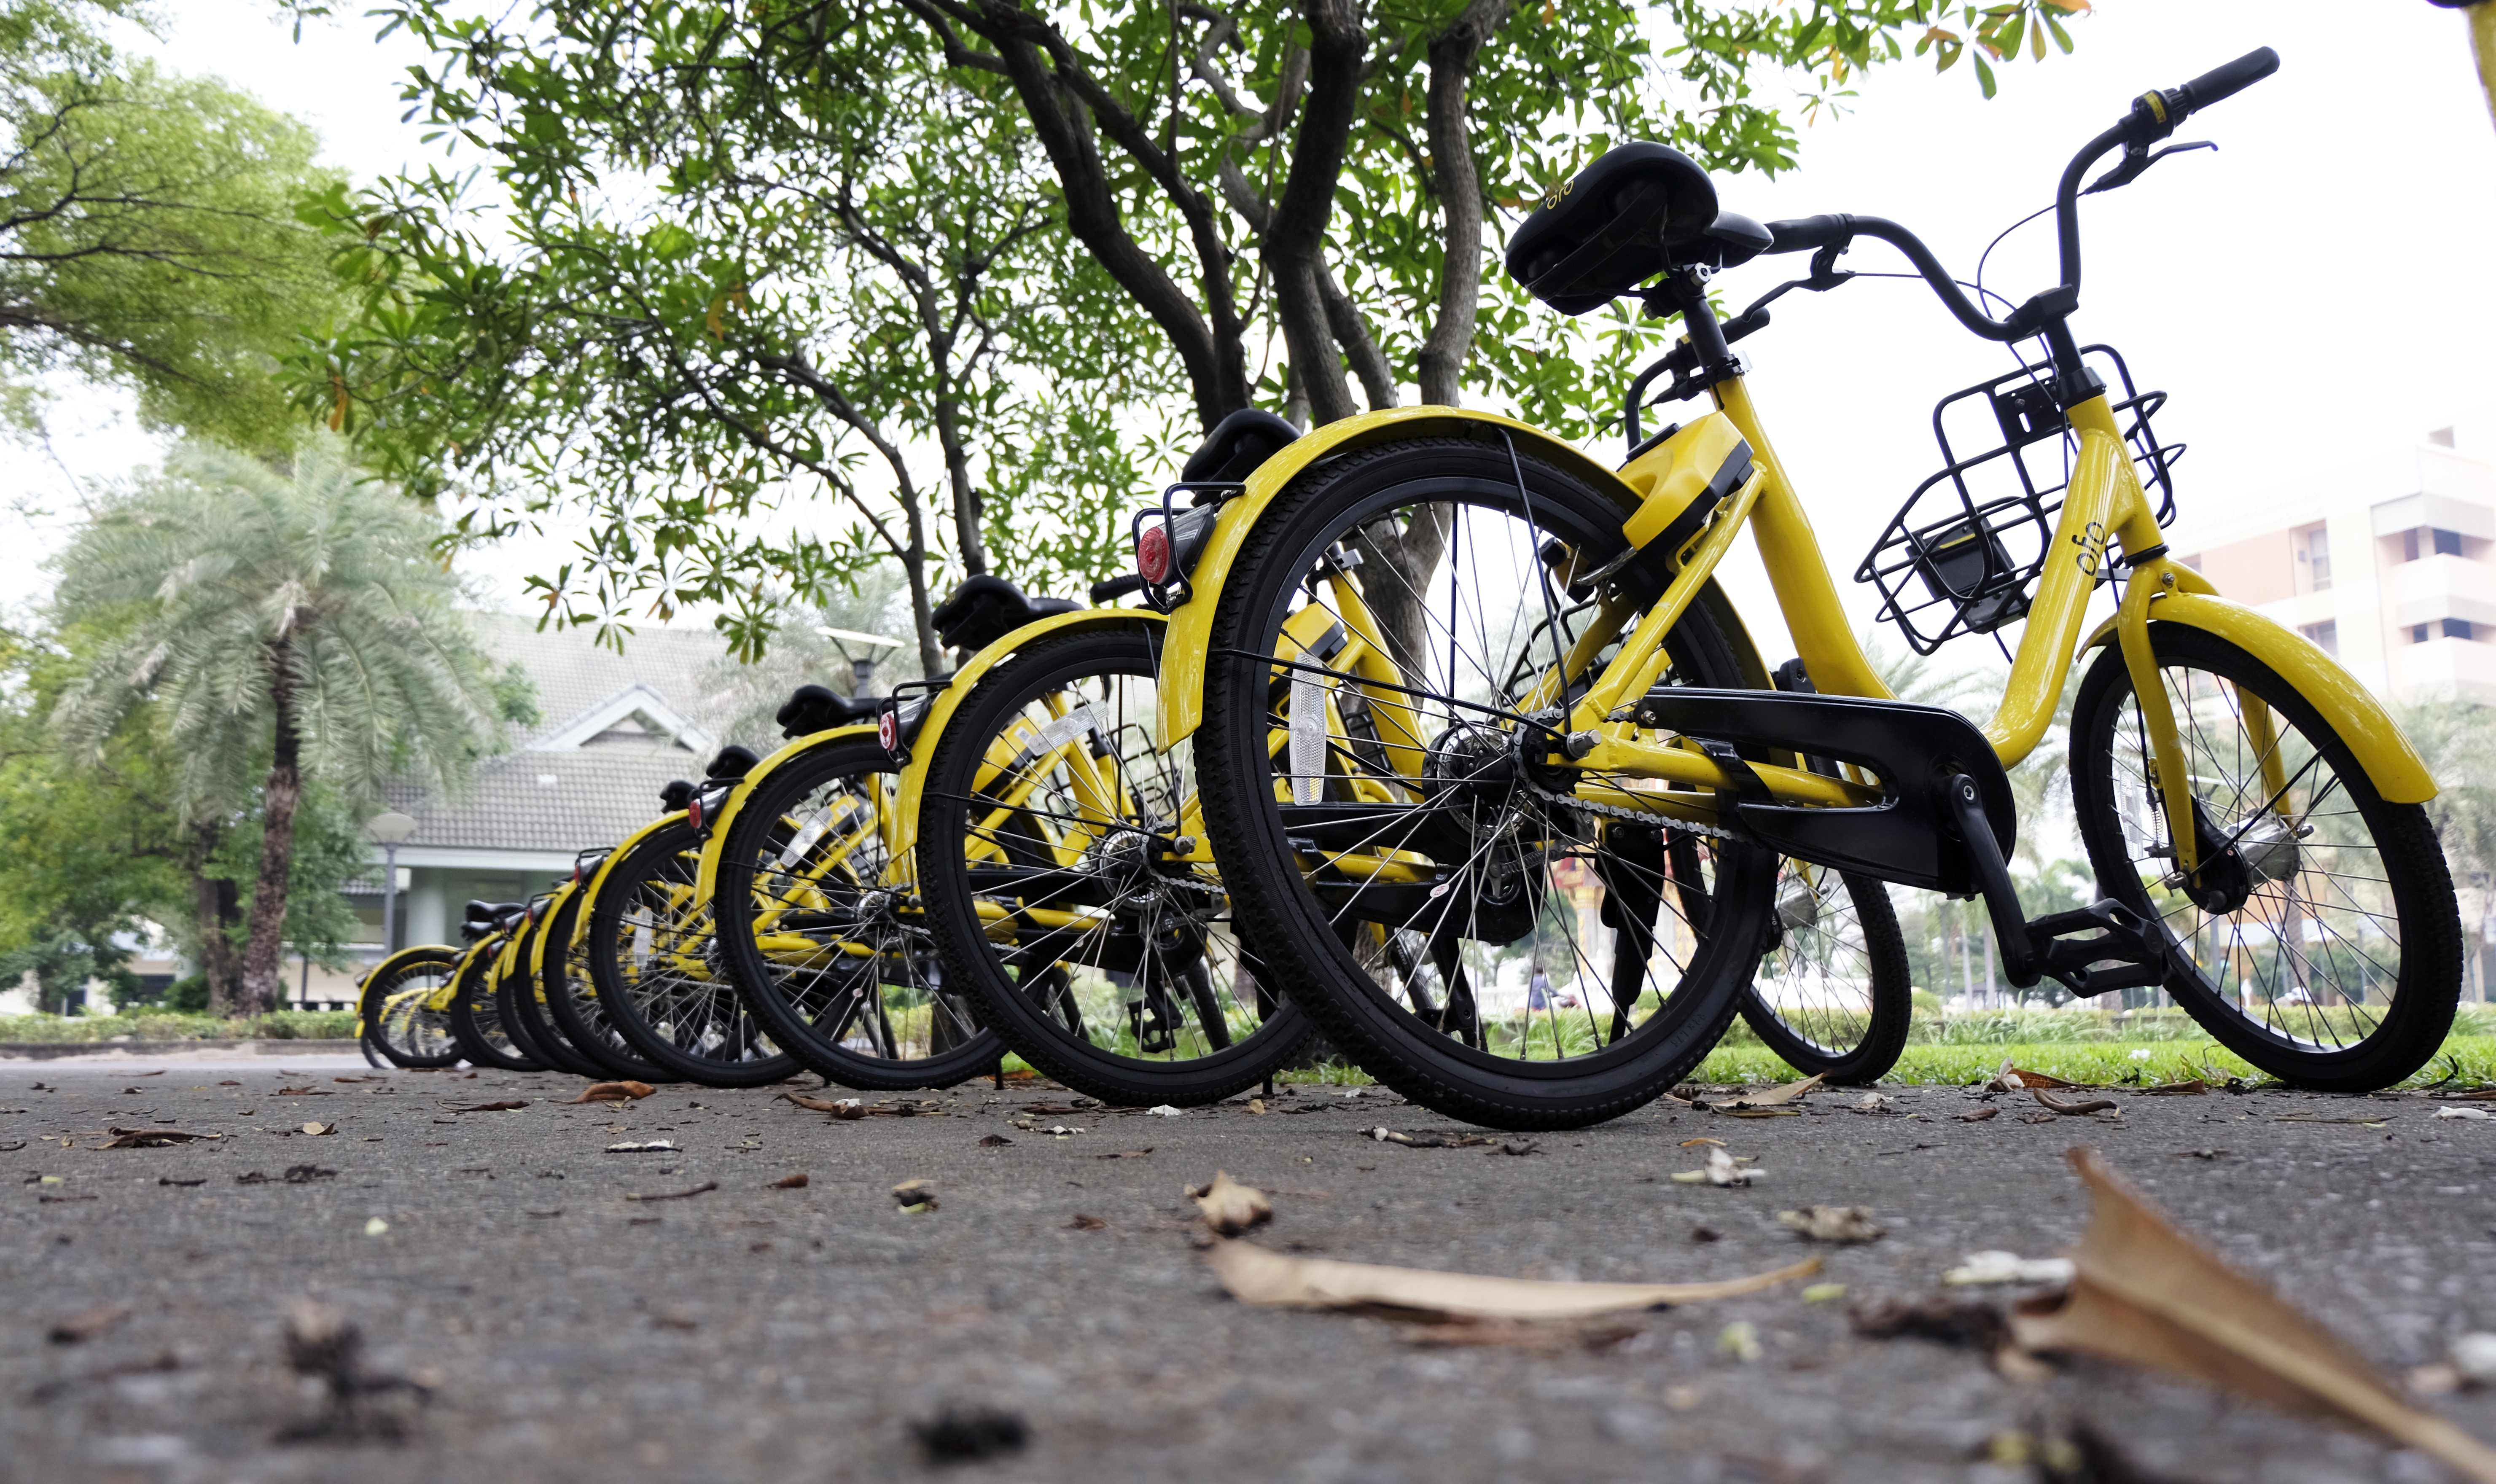
bicycle, bike, biking, china, city, cycle, equipment, group, healthy, hire, many, outdoor, public, rent, rental, ride, row, sidewalk, sport, street, tourism, town, traffic, transport, transportation, travel, urban, vehicle, wheel, bicycle wheel, yellow, bicycle tire, tire, mode of transport, spoke, bicycle part, automotive tire, bicycle accessory, tree, bicycle fork, bicycle frame, snapshot, bicycle saddle, rim, bicycle drivetrain part, sports equipment, hybrid bicycle, mountain bike, road bicycle, bicycle handlebar, photography, bicycle pedal, automotive wheel system, auto part, road, recreation, cycling, bicycles equipment and supplies, crankset, metal, plant